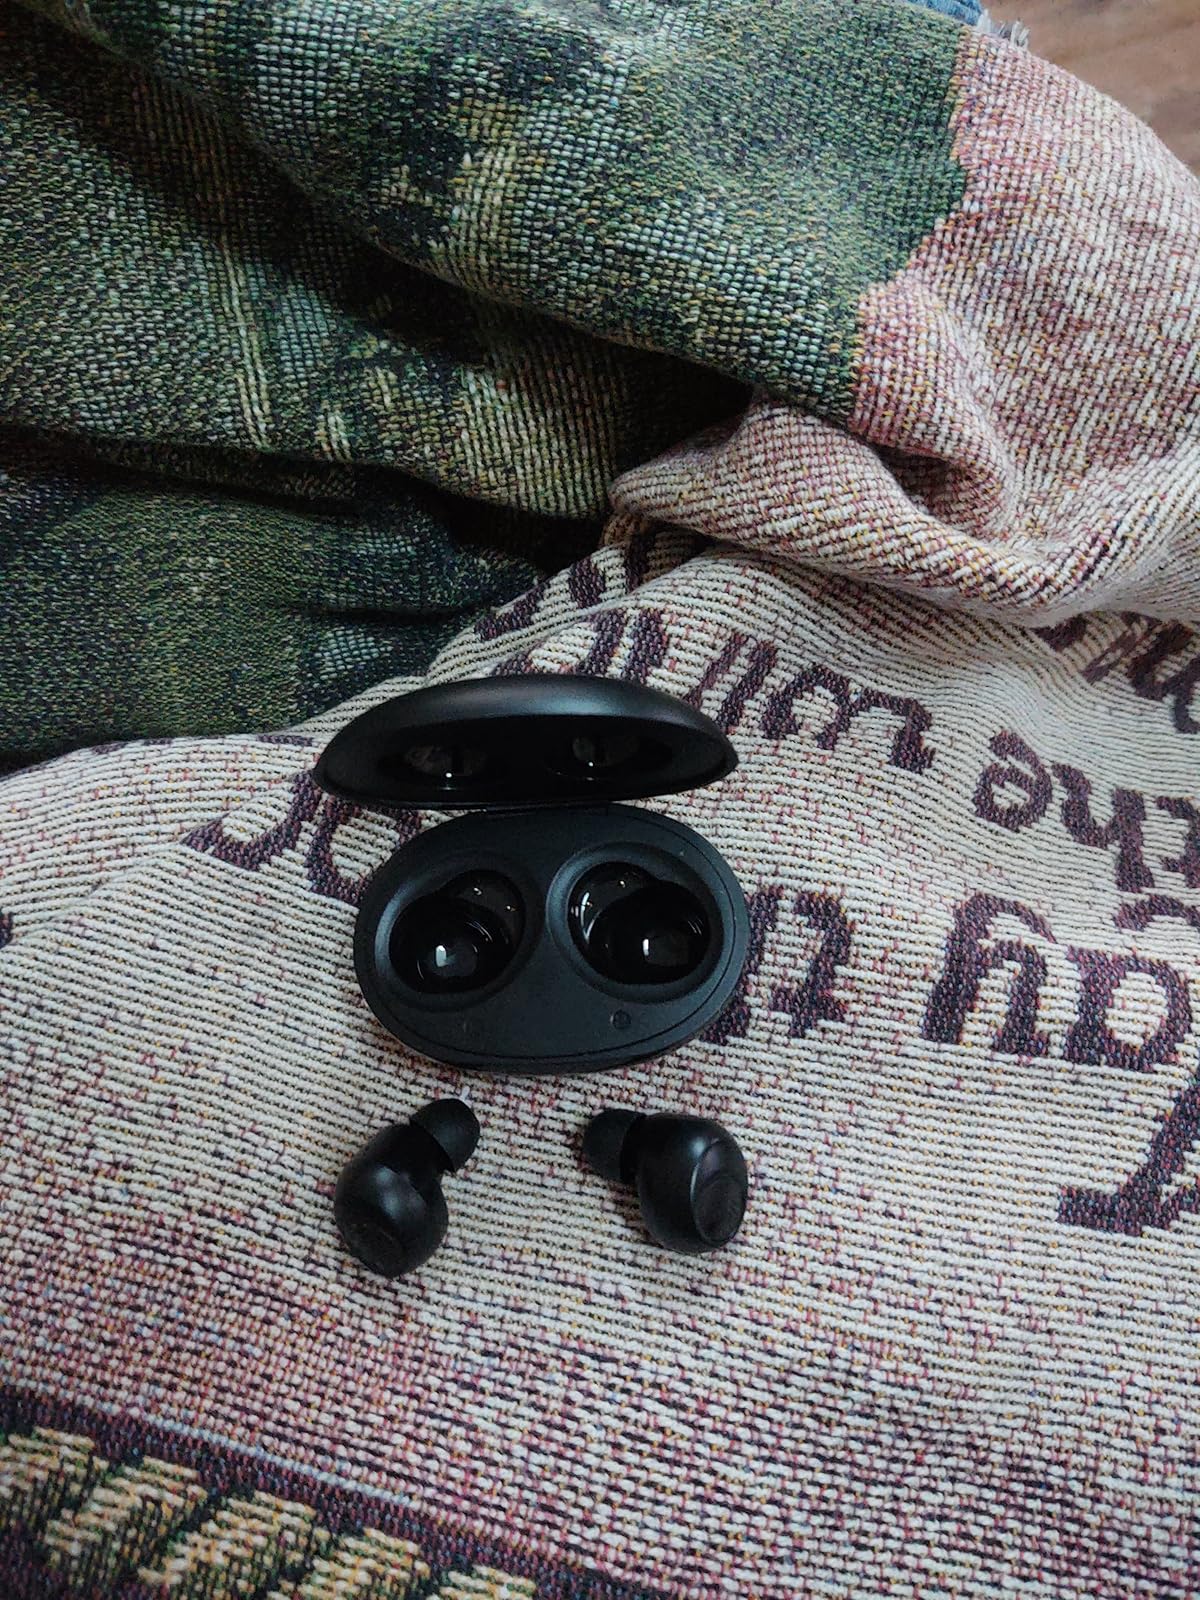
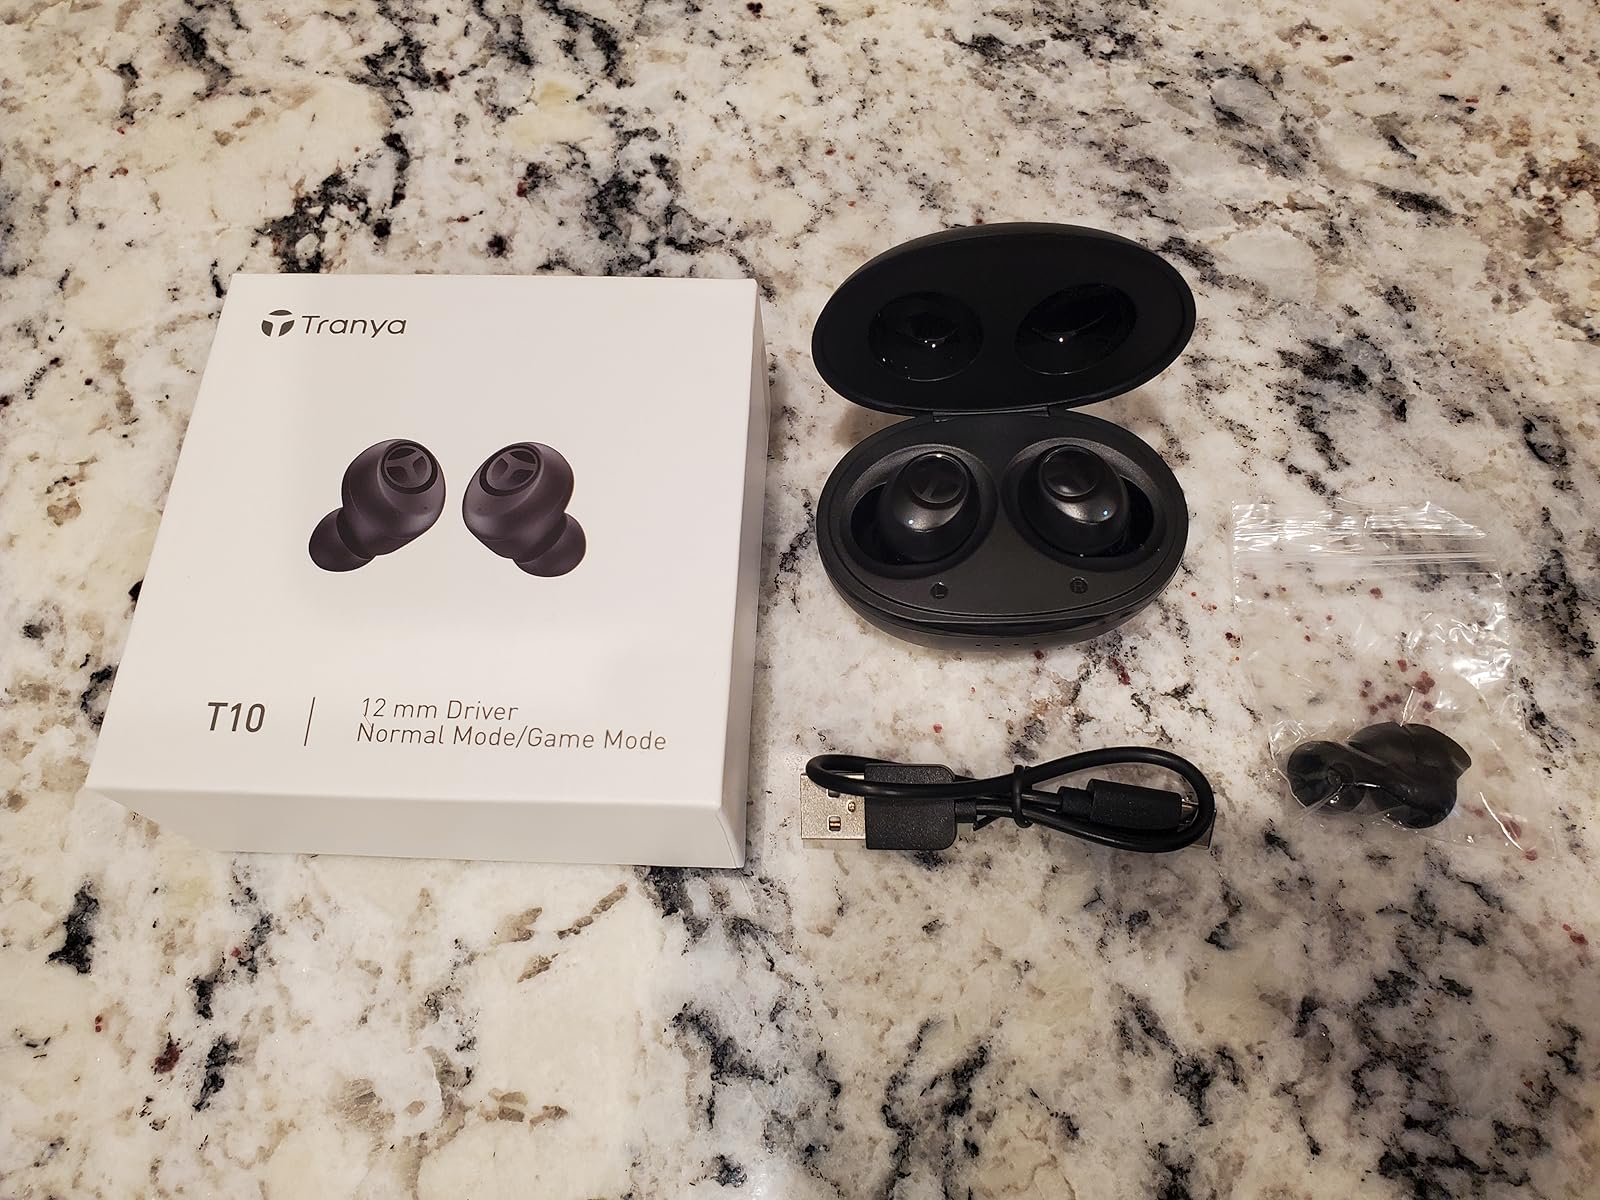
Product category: earbuds
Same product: yes